Tom Woods (Oklahoma politician)

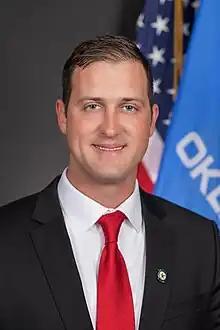

Tom Woods is an American dairy farmer who has been the Oklahoma Senate member from the 4th district since November 16, 2022.